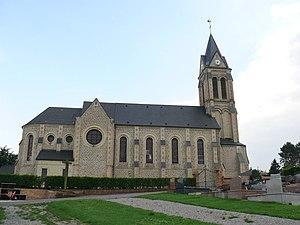
L'église Saint-Martin de Carly (Pas-de-Calais, France).
Carly est une commune française située dans le département du Pas-de-Calais en région Hauts-de-France.